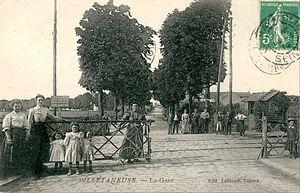
Villetaneuse est une commune française, située dans le département de la Seine-Saint-Denis en région Île-de-France.